Metoposaurus

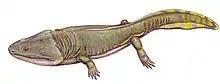
Restoration of "M. diagnosticus" from Poland

Fossils were found in the Drawno Beds Formation of Poland. The species has a very short perineal part of the parietal with the high value of the expansion angle of the sutures separating partially from the supratemporal (mean angle value of 21.81). Some skulls possess a large quadrate foramen and small paraquadrate foramen. It had an estimated skull length up to .